Finnish Declaration of Independence

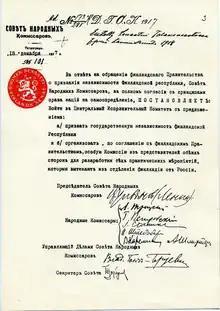
The Bolshevist government of RSFSR led by Lenin approve Finland's independence. It was the first foreign leader to approve the independence.

The Finnish Declaration of Independence was adopted by the Parliament of Finland on . It declared Finland to be independent from Russia, with reference to a bill simultaneously delivered to the Parliament to make Finland an independent republic instead.